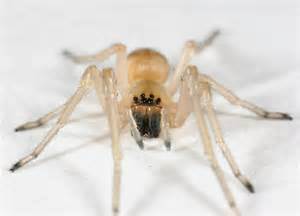
Label: ragno